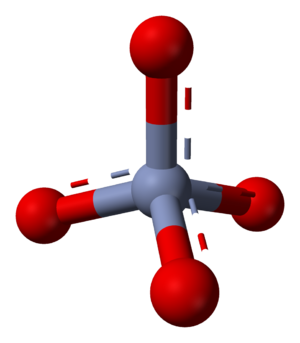
Kromat
3D-model af kromat-ion
Kromat er navnet på anionen CrO2−4, der består af grundstofferne krom og ilt.